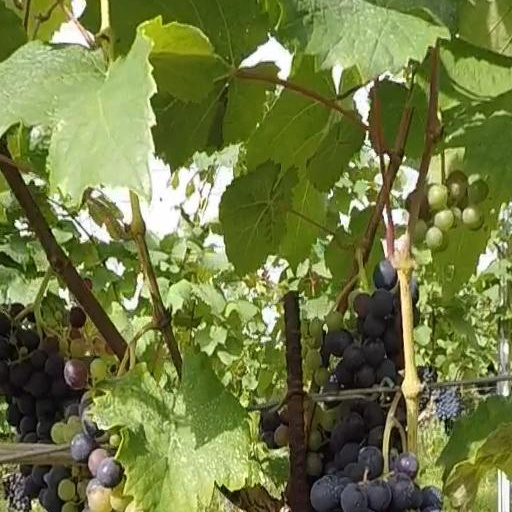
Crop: grape